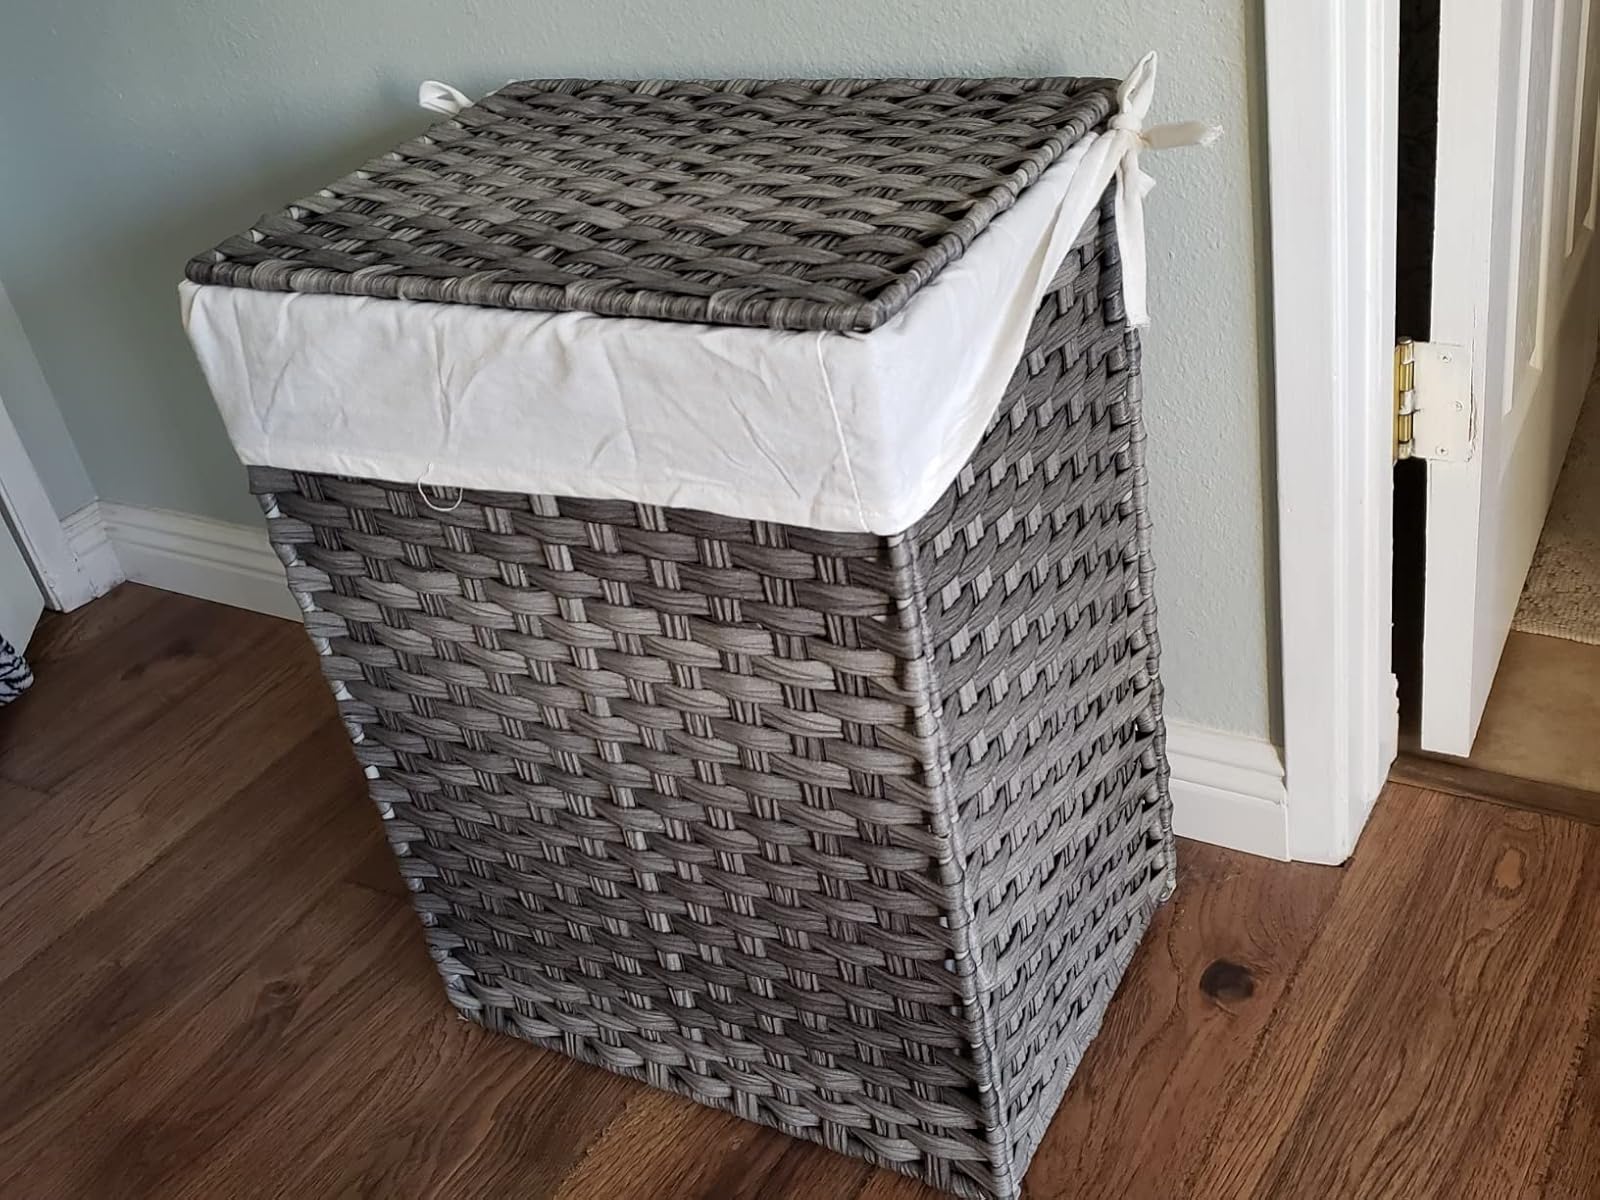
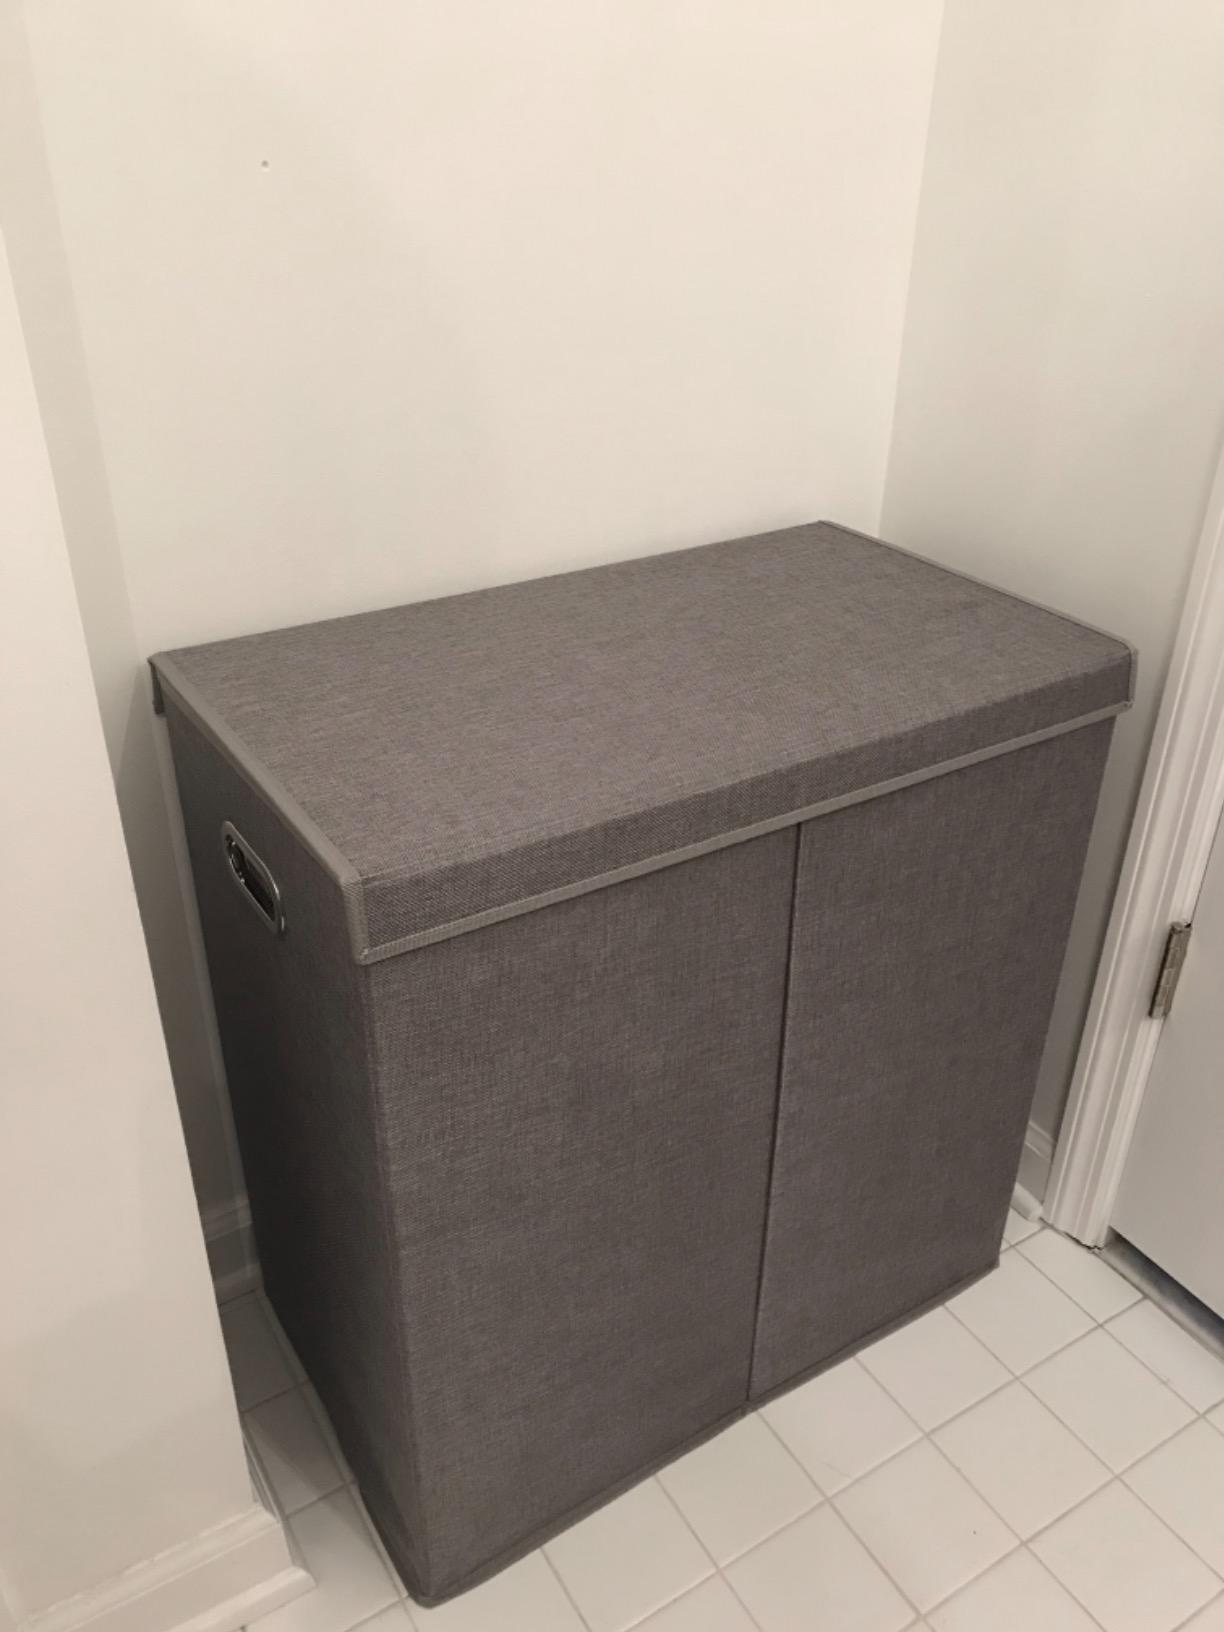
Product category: items_hamper
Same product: no